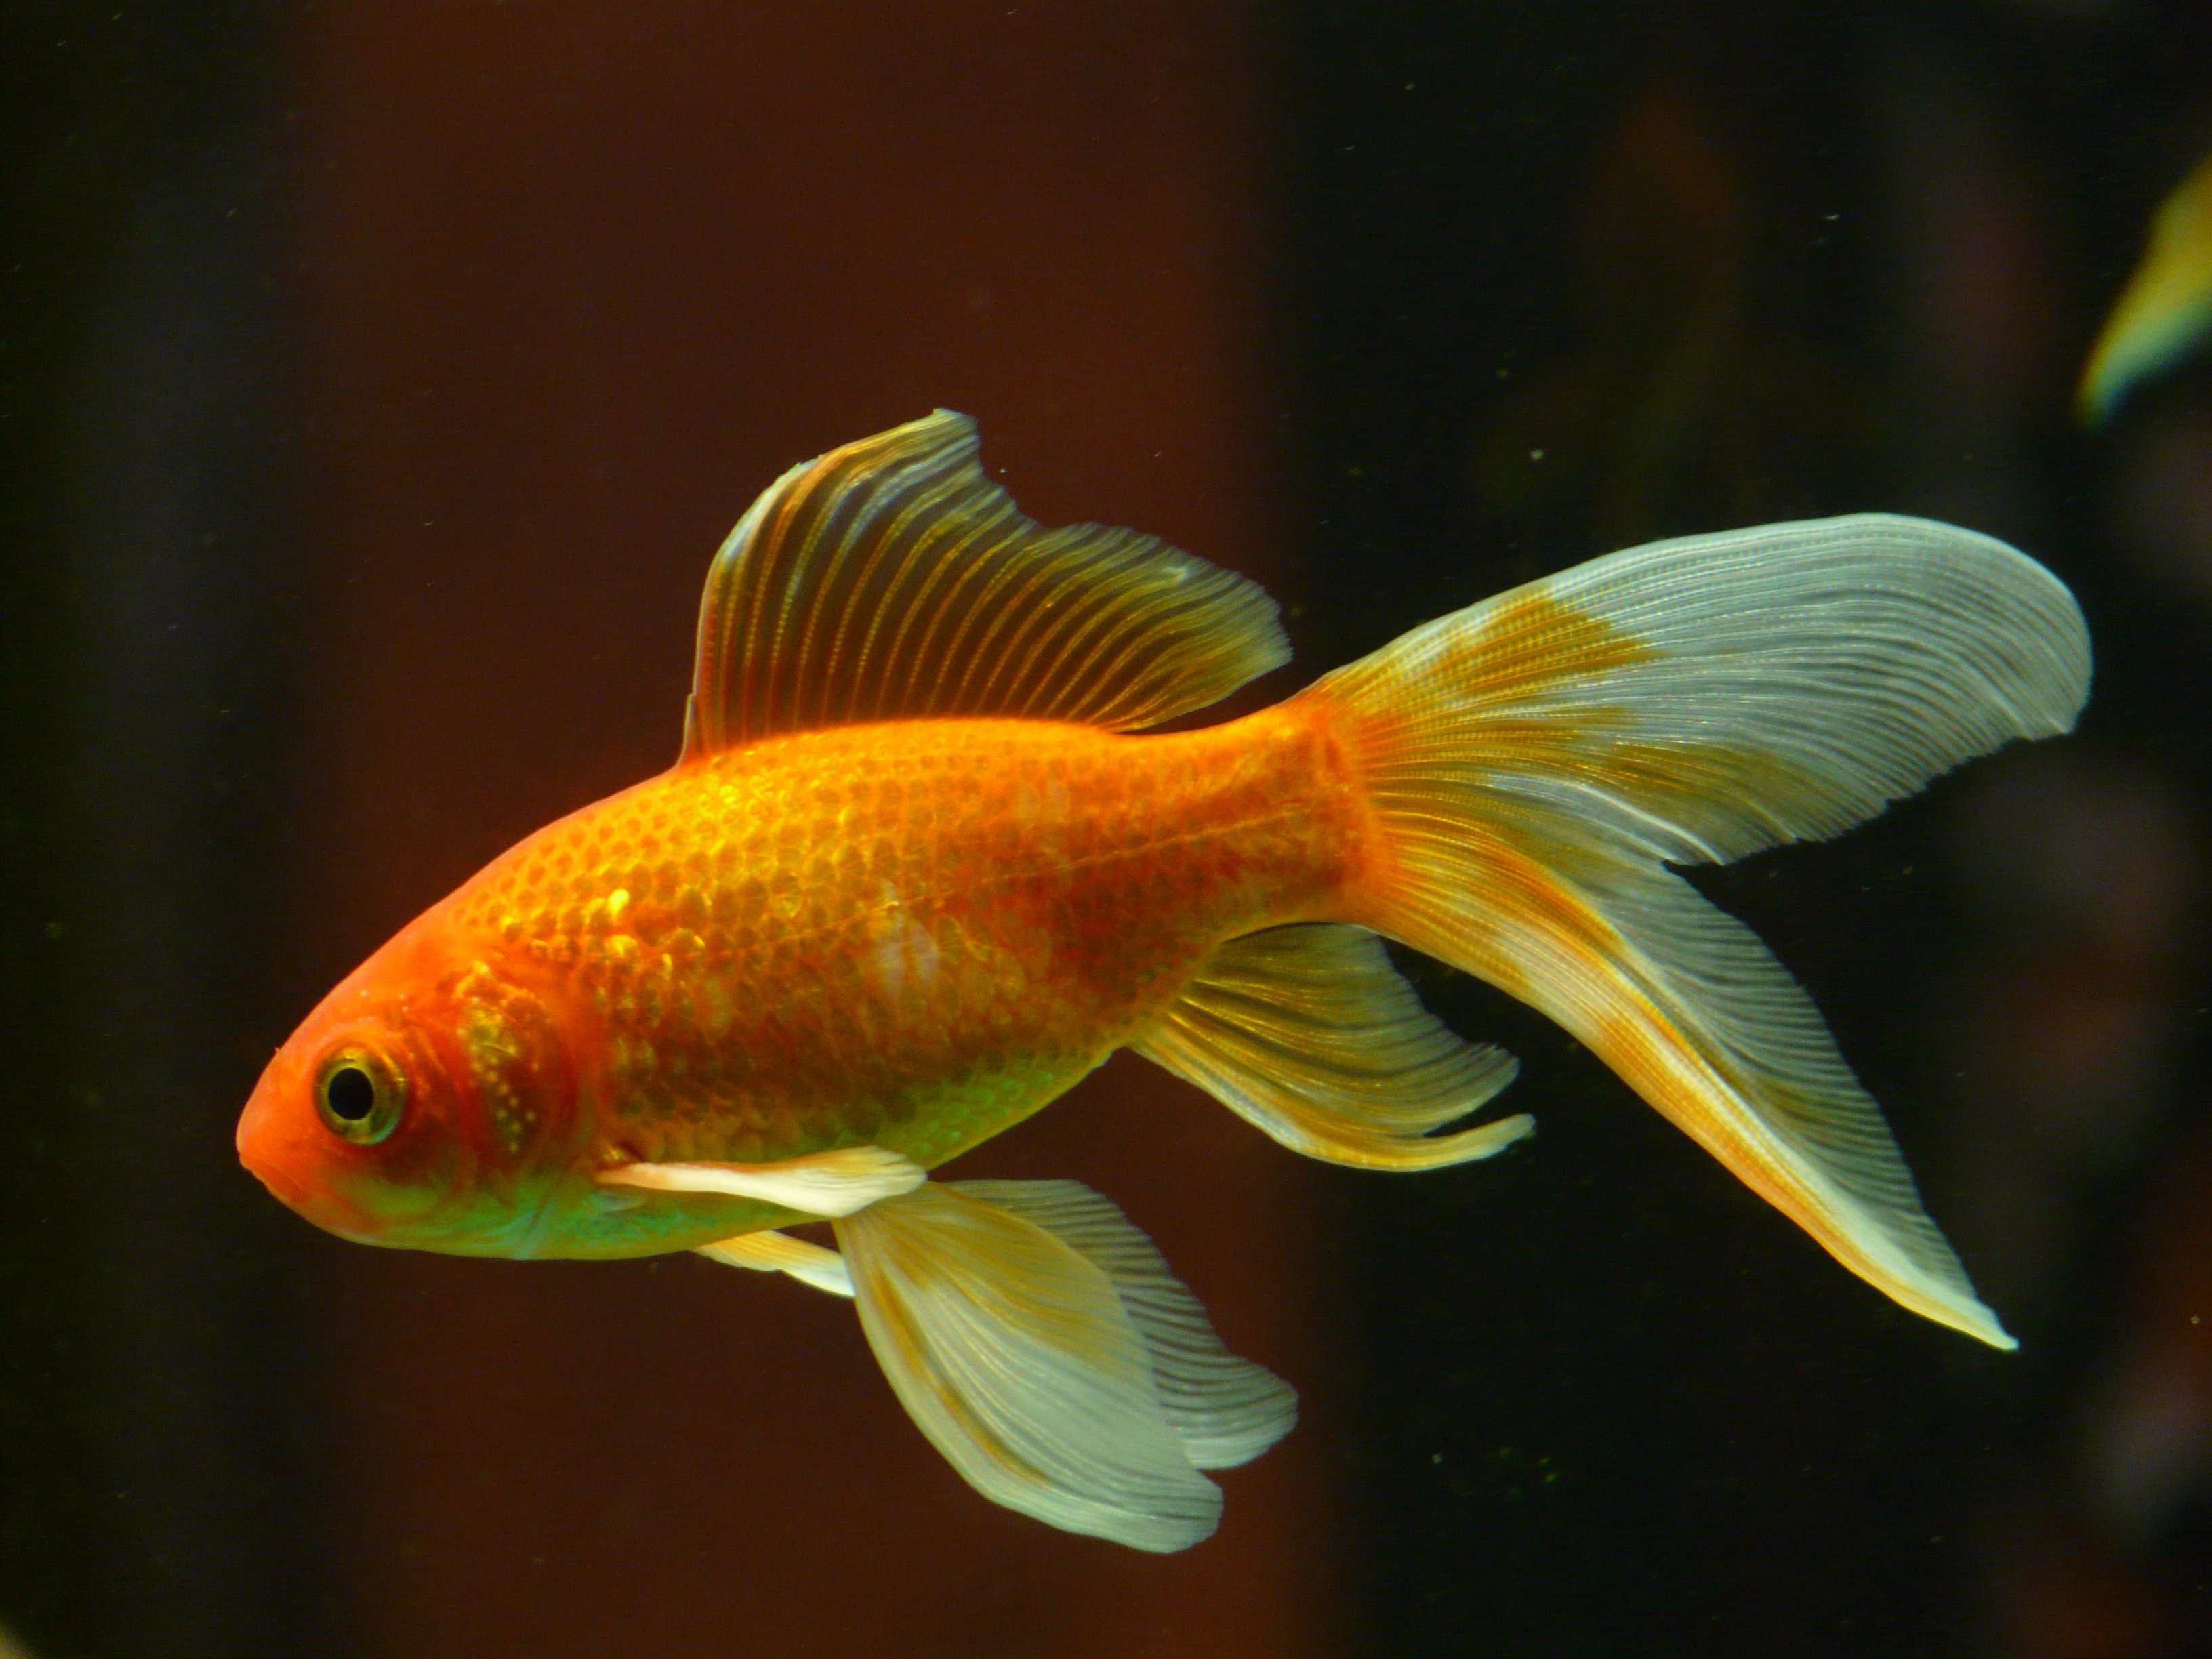
swim, red, yellow, fish, toy, fauna, fin, aquarium, vertebrate, goldfish, freshwater fish, cyprinidae, veiltail, marine biology, pomacentridae, karpfenfisch